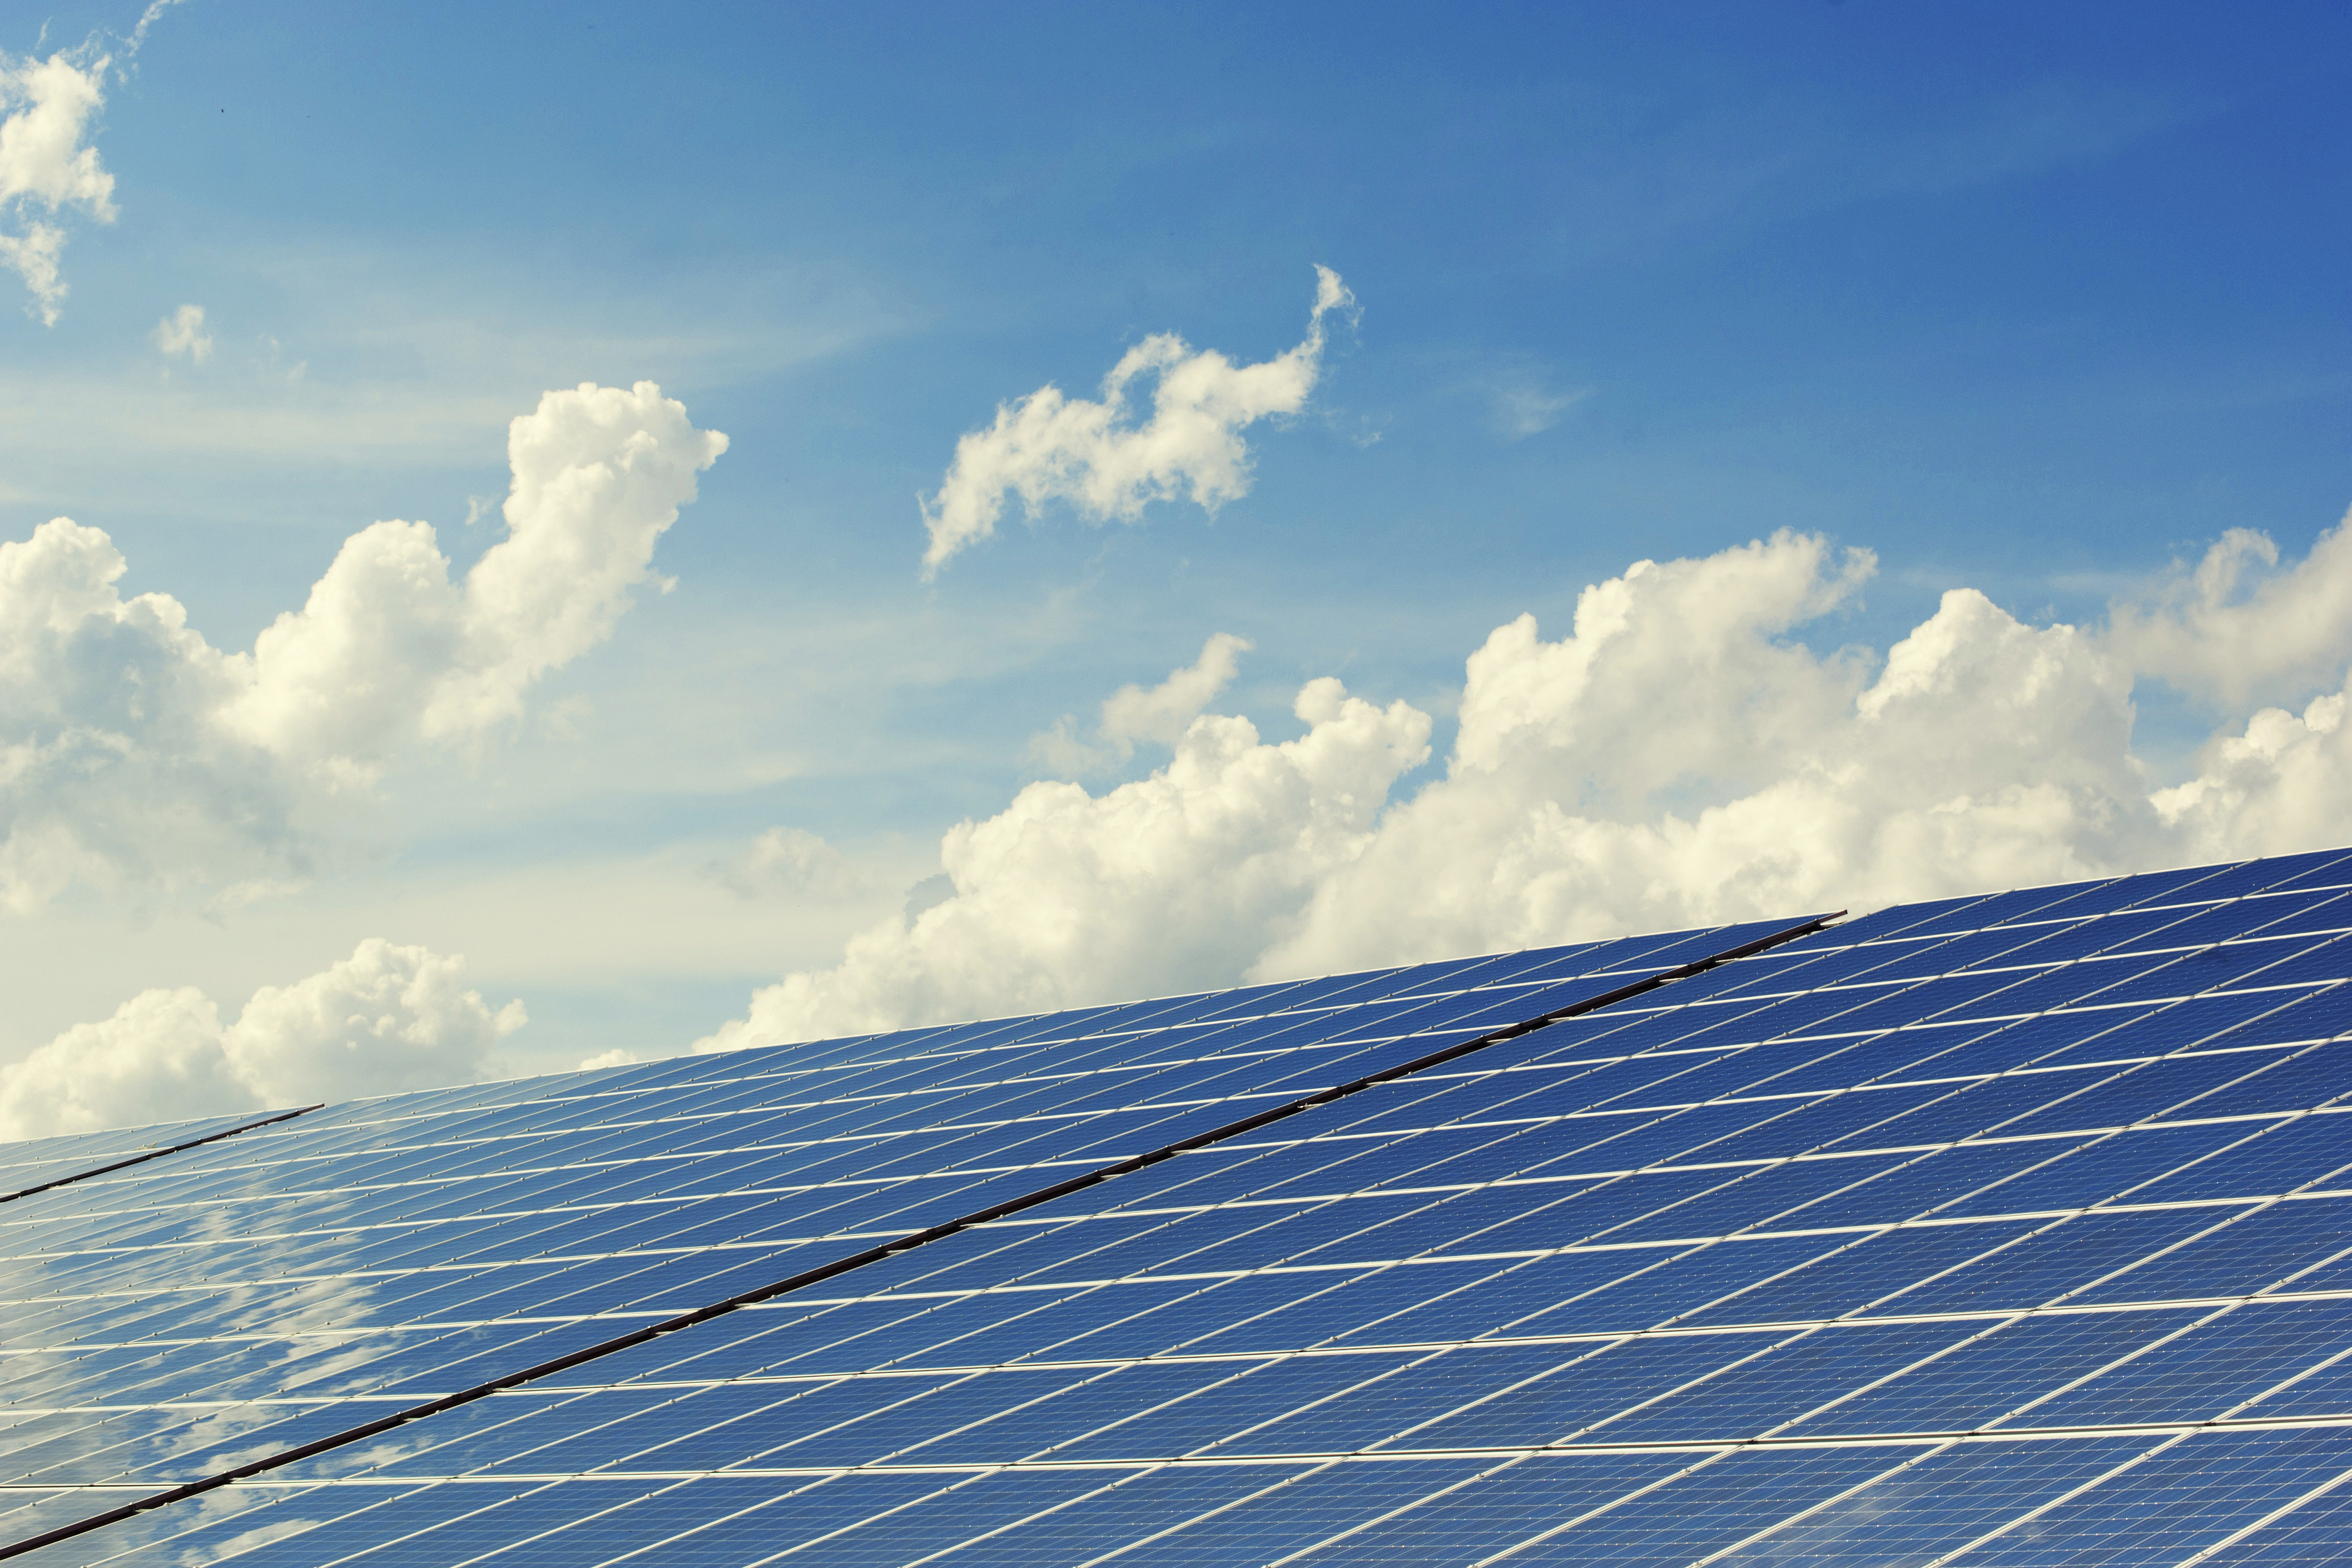
sky, daytime, blue, cloud, sunlight, technology, light, solar energy, line, solar power, architecture, solar panel, roof, cumulus, wind, meteorological phenomenon, heat, space, daylighting